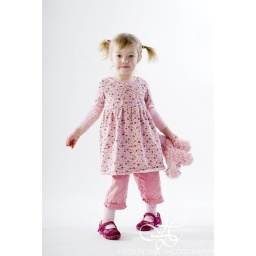
pink girl in studio